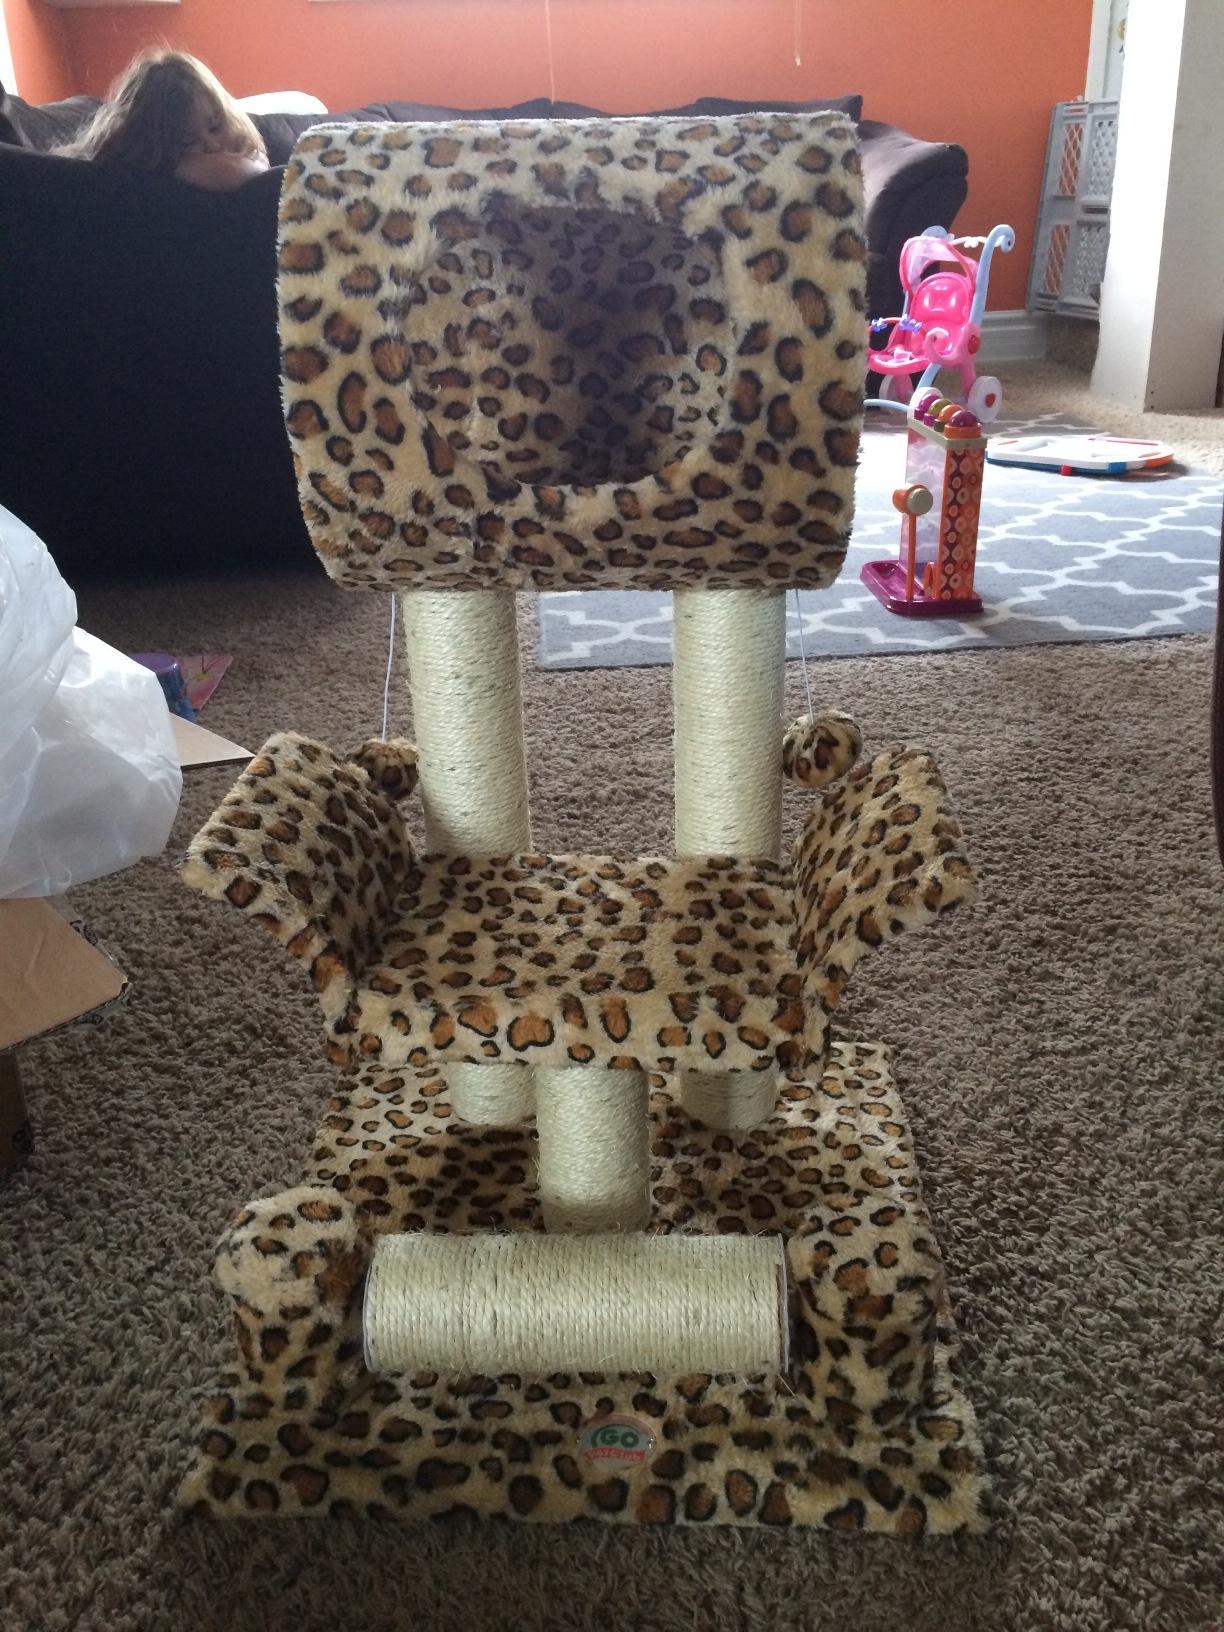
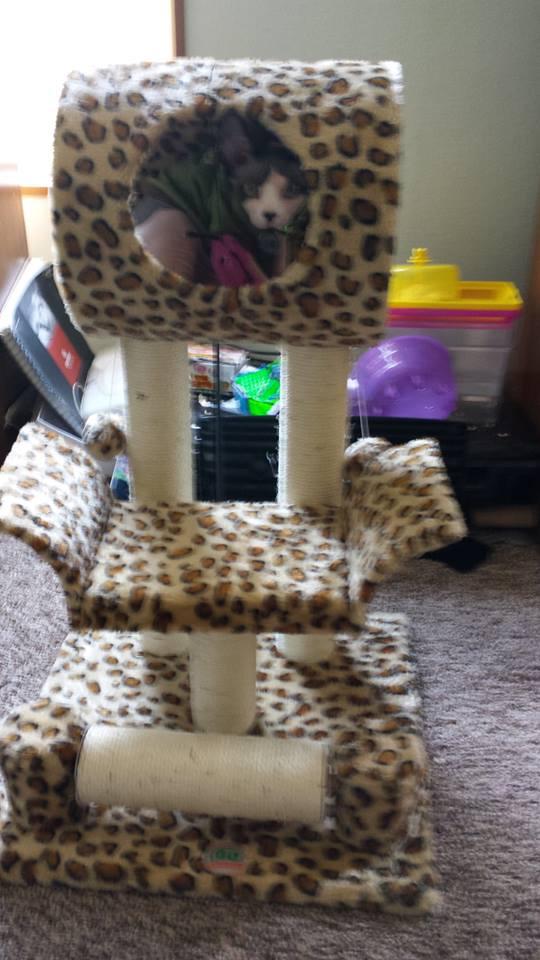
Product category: items_cat tree
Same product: yes